Charles Montague Cooke

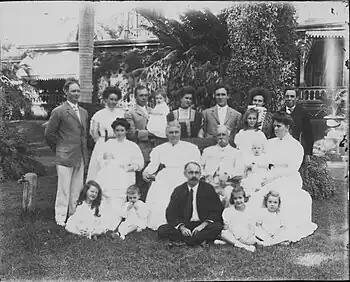
The Cooke family

Charles Montague Cooke (May 6, 1849 – August 27, 1909) was a businessman during the Kingdom of Hawaii, Republic of Hawaii, and Territory of Hawaii.